Cavalier Hotel

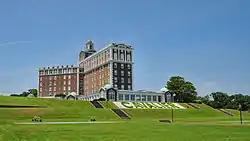
The Cavalier in 2010

The Cavalier Hotel is a historic hotel building at 4200 Atlantic Avenue in Virginia Beach, Virginia. The seven-story building was designed by Neff and Thompson with a Y-shaped floor plan and was completed in 1927. Most of its hotel rooms featured views of the Atlantic Ocean, and all had private bathrooms. The hotel also featured dining facilities and opportunities for shopping, as well as amenities such as swimming pools that are now common features of modern hotels.